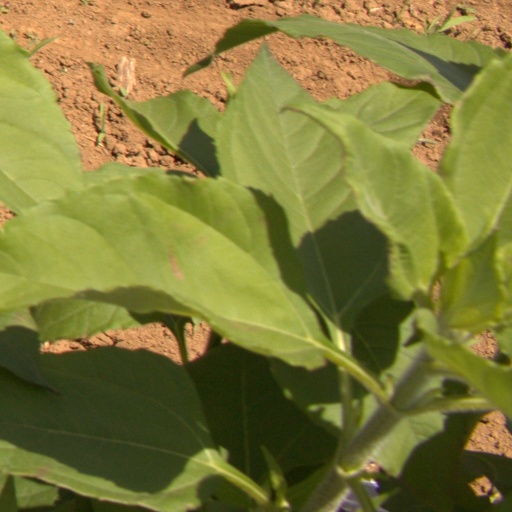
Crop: Jerusalem artichoke